Yaghnobi language

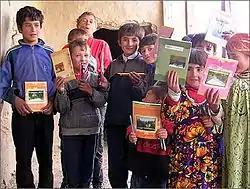
A group of Yaghnobi-speaking schoolchildren from Tajikistan

(M. S. Andrejev, Je. M. Peščereva, Jagnobskije teksty s priloženijem jagnobsko-russkogo slovarja, Moskva – Leningrad 1957) "(in Russian)"